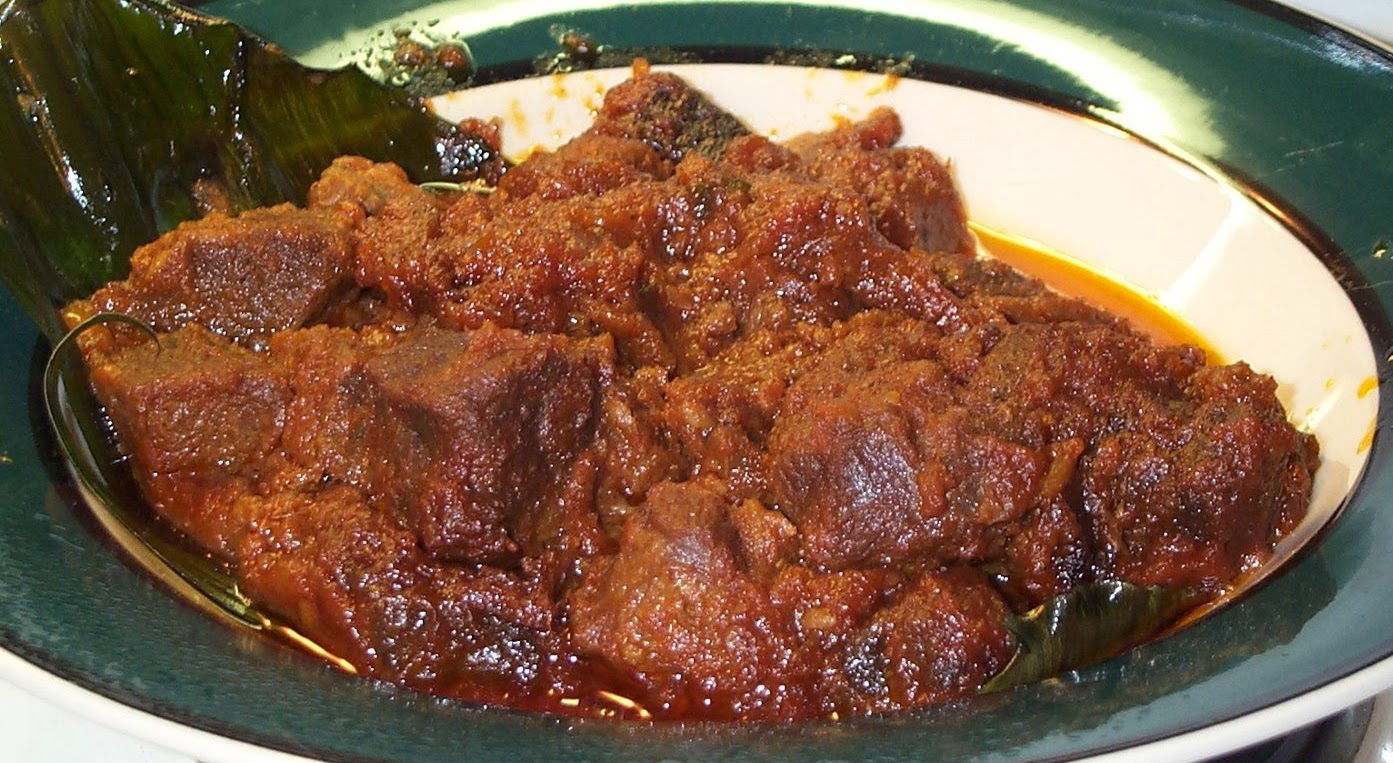
Label: daging_rendang